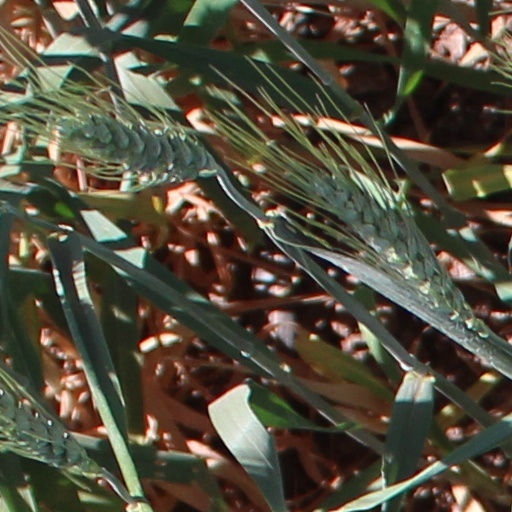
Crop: wheat